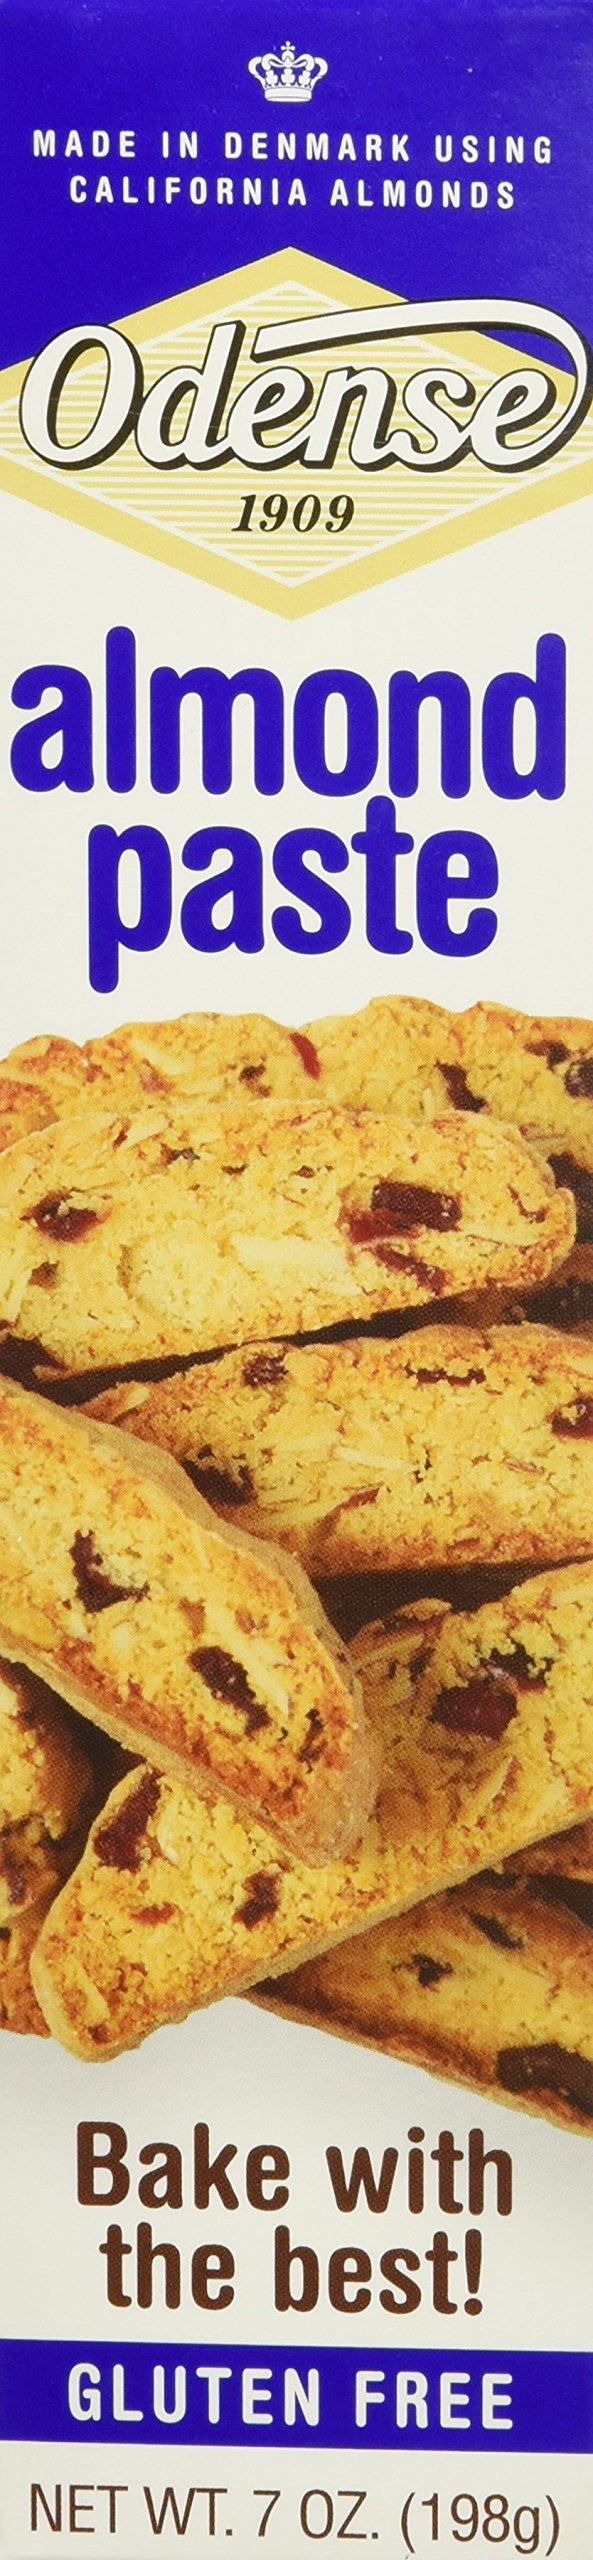
Item Name: Odense Almond Paste, 7 Ounce - 12 per case.
Bullet Point 1: Item Package Weight: 2.608kg
Bullet Point 2: Item Package Length: 27.432cm
Bullet Point 3: Item Package Width: 17.78cm
Bullet Point 4: Item Package Height: 9.144cm
Value: 84.0
Unit: Ounce

Price: 85.33